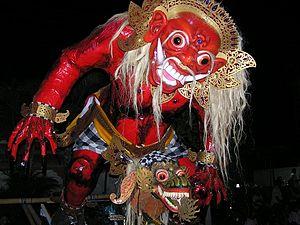
Les Ogoh-ogoh sont des statues destinées à être exhibées lors de processions organisées la veille du jour du Nyepi sur l'île de Bali.